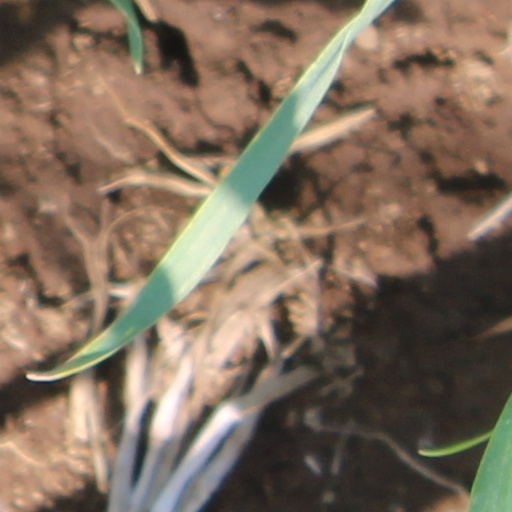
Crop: wheat